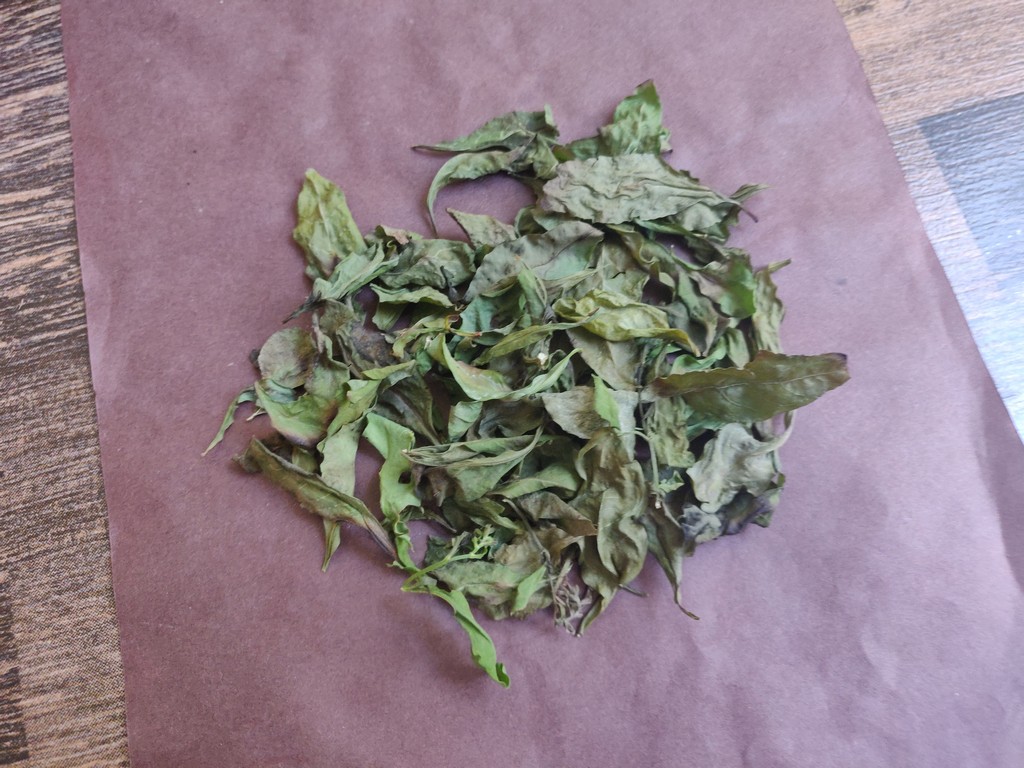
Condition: Dried
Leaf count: multiple
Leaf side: unknown